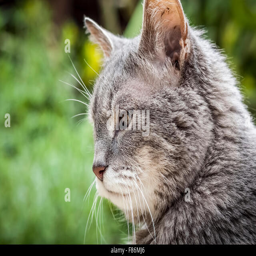
tabby cat in the sun